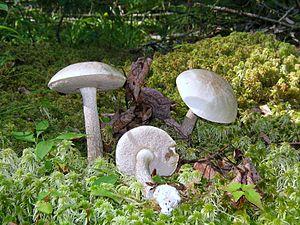
Leccinum holopus est une espèce de champignons de la famille des Boletaceae et de l’ordre des Boletales.